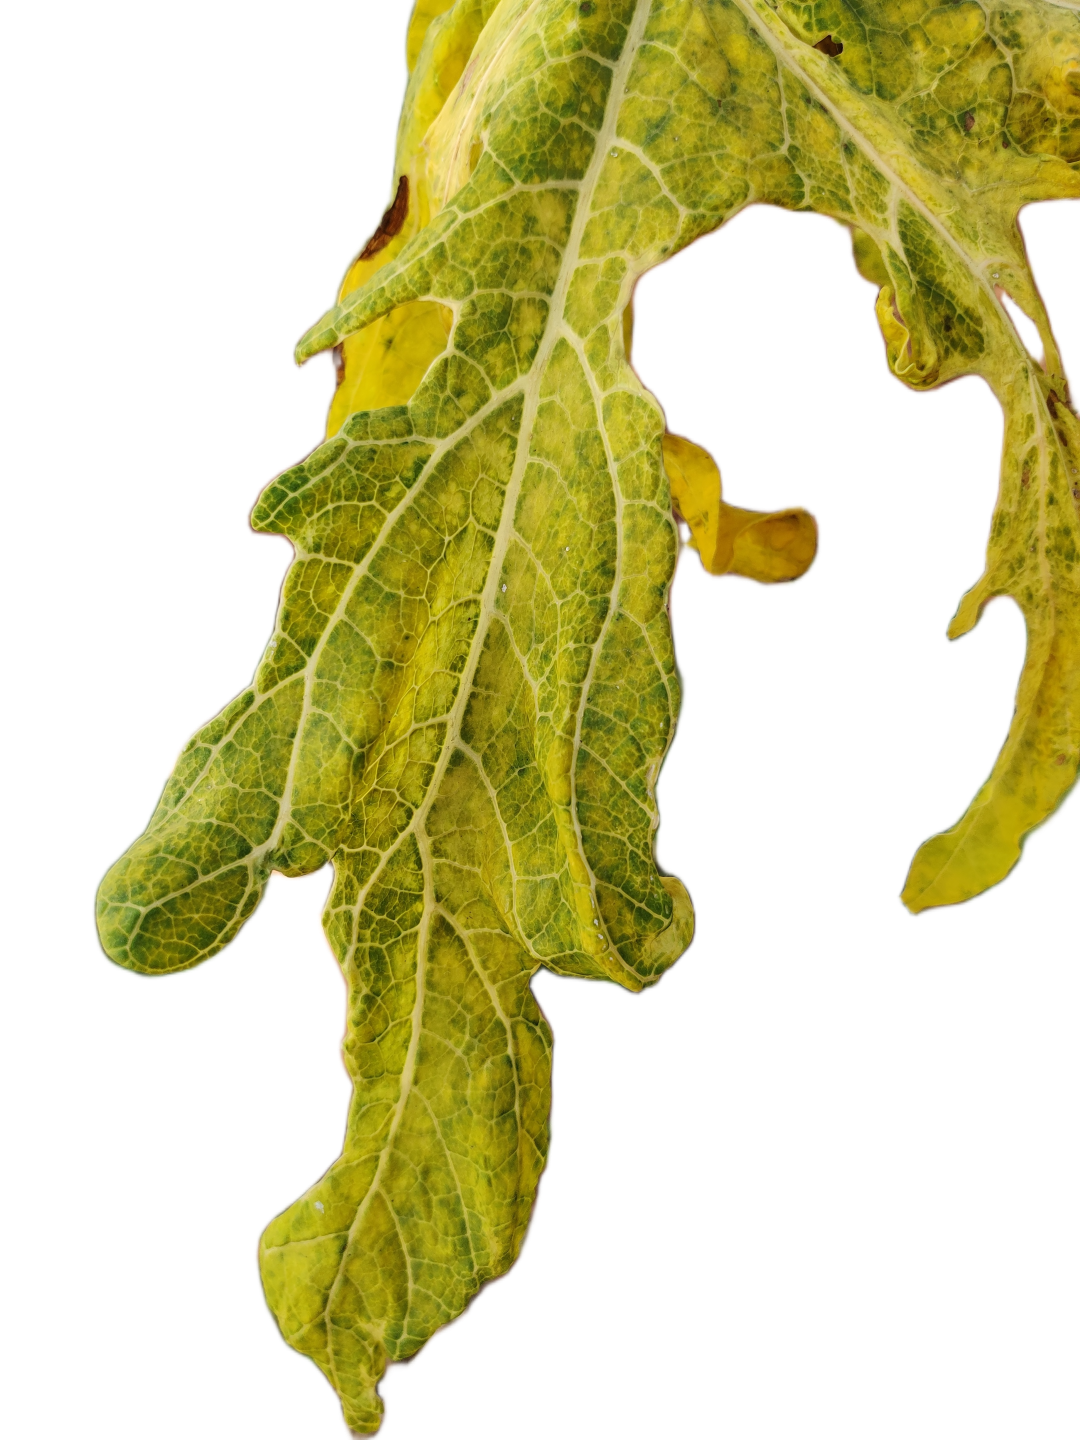
Crop: Papaya
Label: Curled_Yellow_Spot